Msabbaha
Also known as:
ar - Arabic: مسبحة
ca - Catalan: Msabbaha
es - Spanish: Msabbaha
eu - Basque: Msabbaha
he - Hebrew: מסבחה
id - Indonesian: Msabbha
jv - Javanese: Msabbaha
ru - Russian: Масабаха
tr - Turkish: Musabbaha
Category: beans, side dish, dip (chickpea dip)
Cuisine: Levantine
Associated cuisines: Levantine
Area: Levant
Countries: Albania, Bosnia and Herzegovina, Bulgaria, Croatia, Montenegro, North Macedonia, Romania, Serbia, Slovenia
Region: Southern Europe Eastern Europe

This dish is a variation of hummus made up of whole garbanzo beans and tahini.

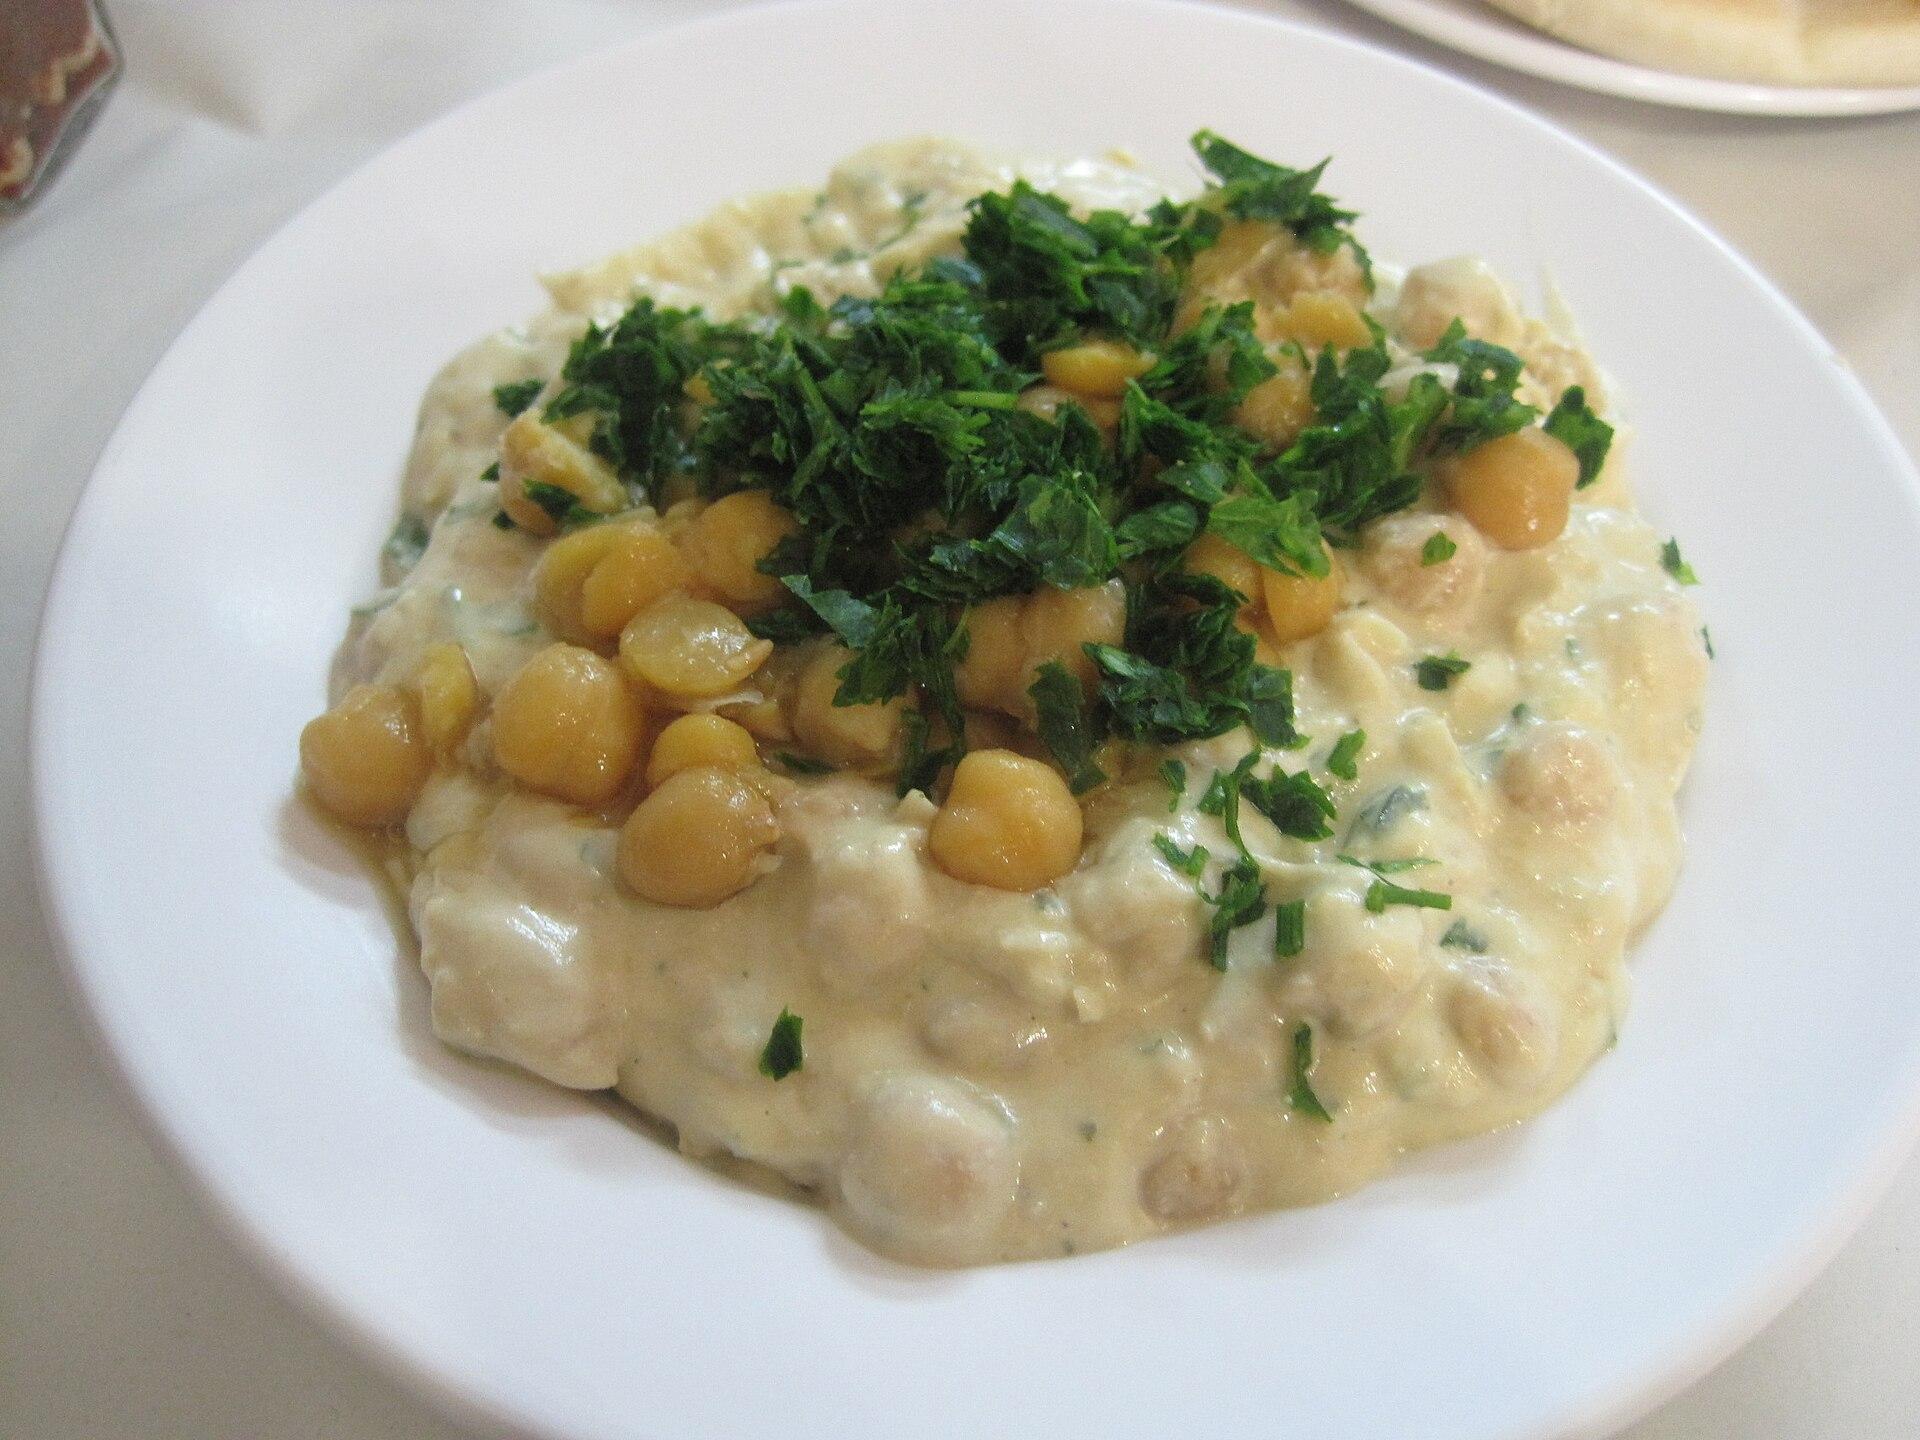